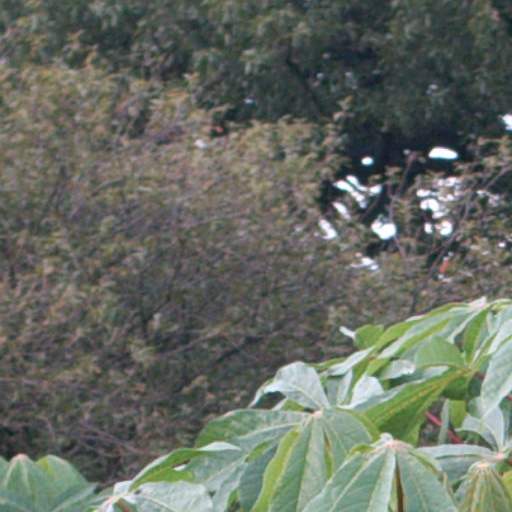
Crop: cassava